Jaseiken Necromancer

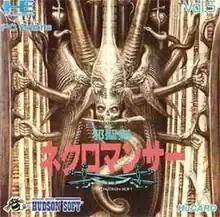
Cover art

is a 1988 role-playing video game by Hudson Soft for the PC Engine. The game has never been officially translated into English despite becoming available as a downloadable purchase in United States and Europe.